Black power

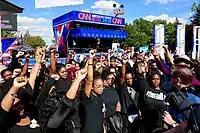
Black Lives Matter protest in September 2016

Though the black power movement did not remedy the political problems faced by African Americans in the 1960s and 1970s, the movement did contribute to the development of black politics both directly and indirectly. As a contemporary of and successor to the Civil Rights Movement, the black power movement created, what sociologist Herbert H. Haines refers to as a "positive radical flank effect" on political affairs of the 1960s. Though the nature of the relationship between the Civil Rights Movement and the black power movement is contested, Haines' study of the relationship between black radicals and the mainstream civil rights movement indicates that black power generated a "crisis in American institutions which made the legislative agenda of 'polite, realistic, and businesslike' mainstream organizations" more appealing to politicians. In this way, it can be argued that the more strident and oppositional messages of the black power movement indirectly enhanced the bargaining position of more moderate activists.